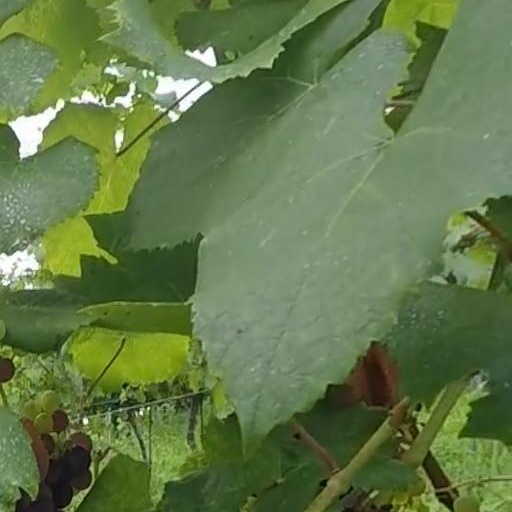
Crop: grape